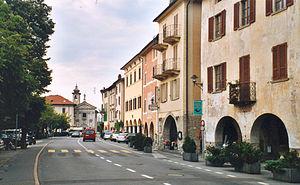
Bissone est une commune suisse du canton du Tessin.